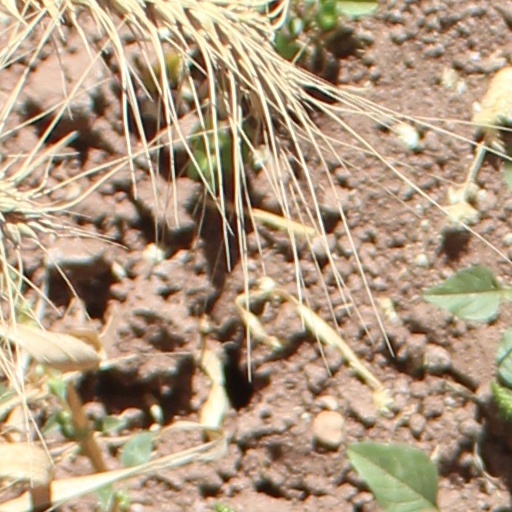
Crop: wheat